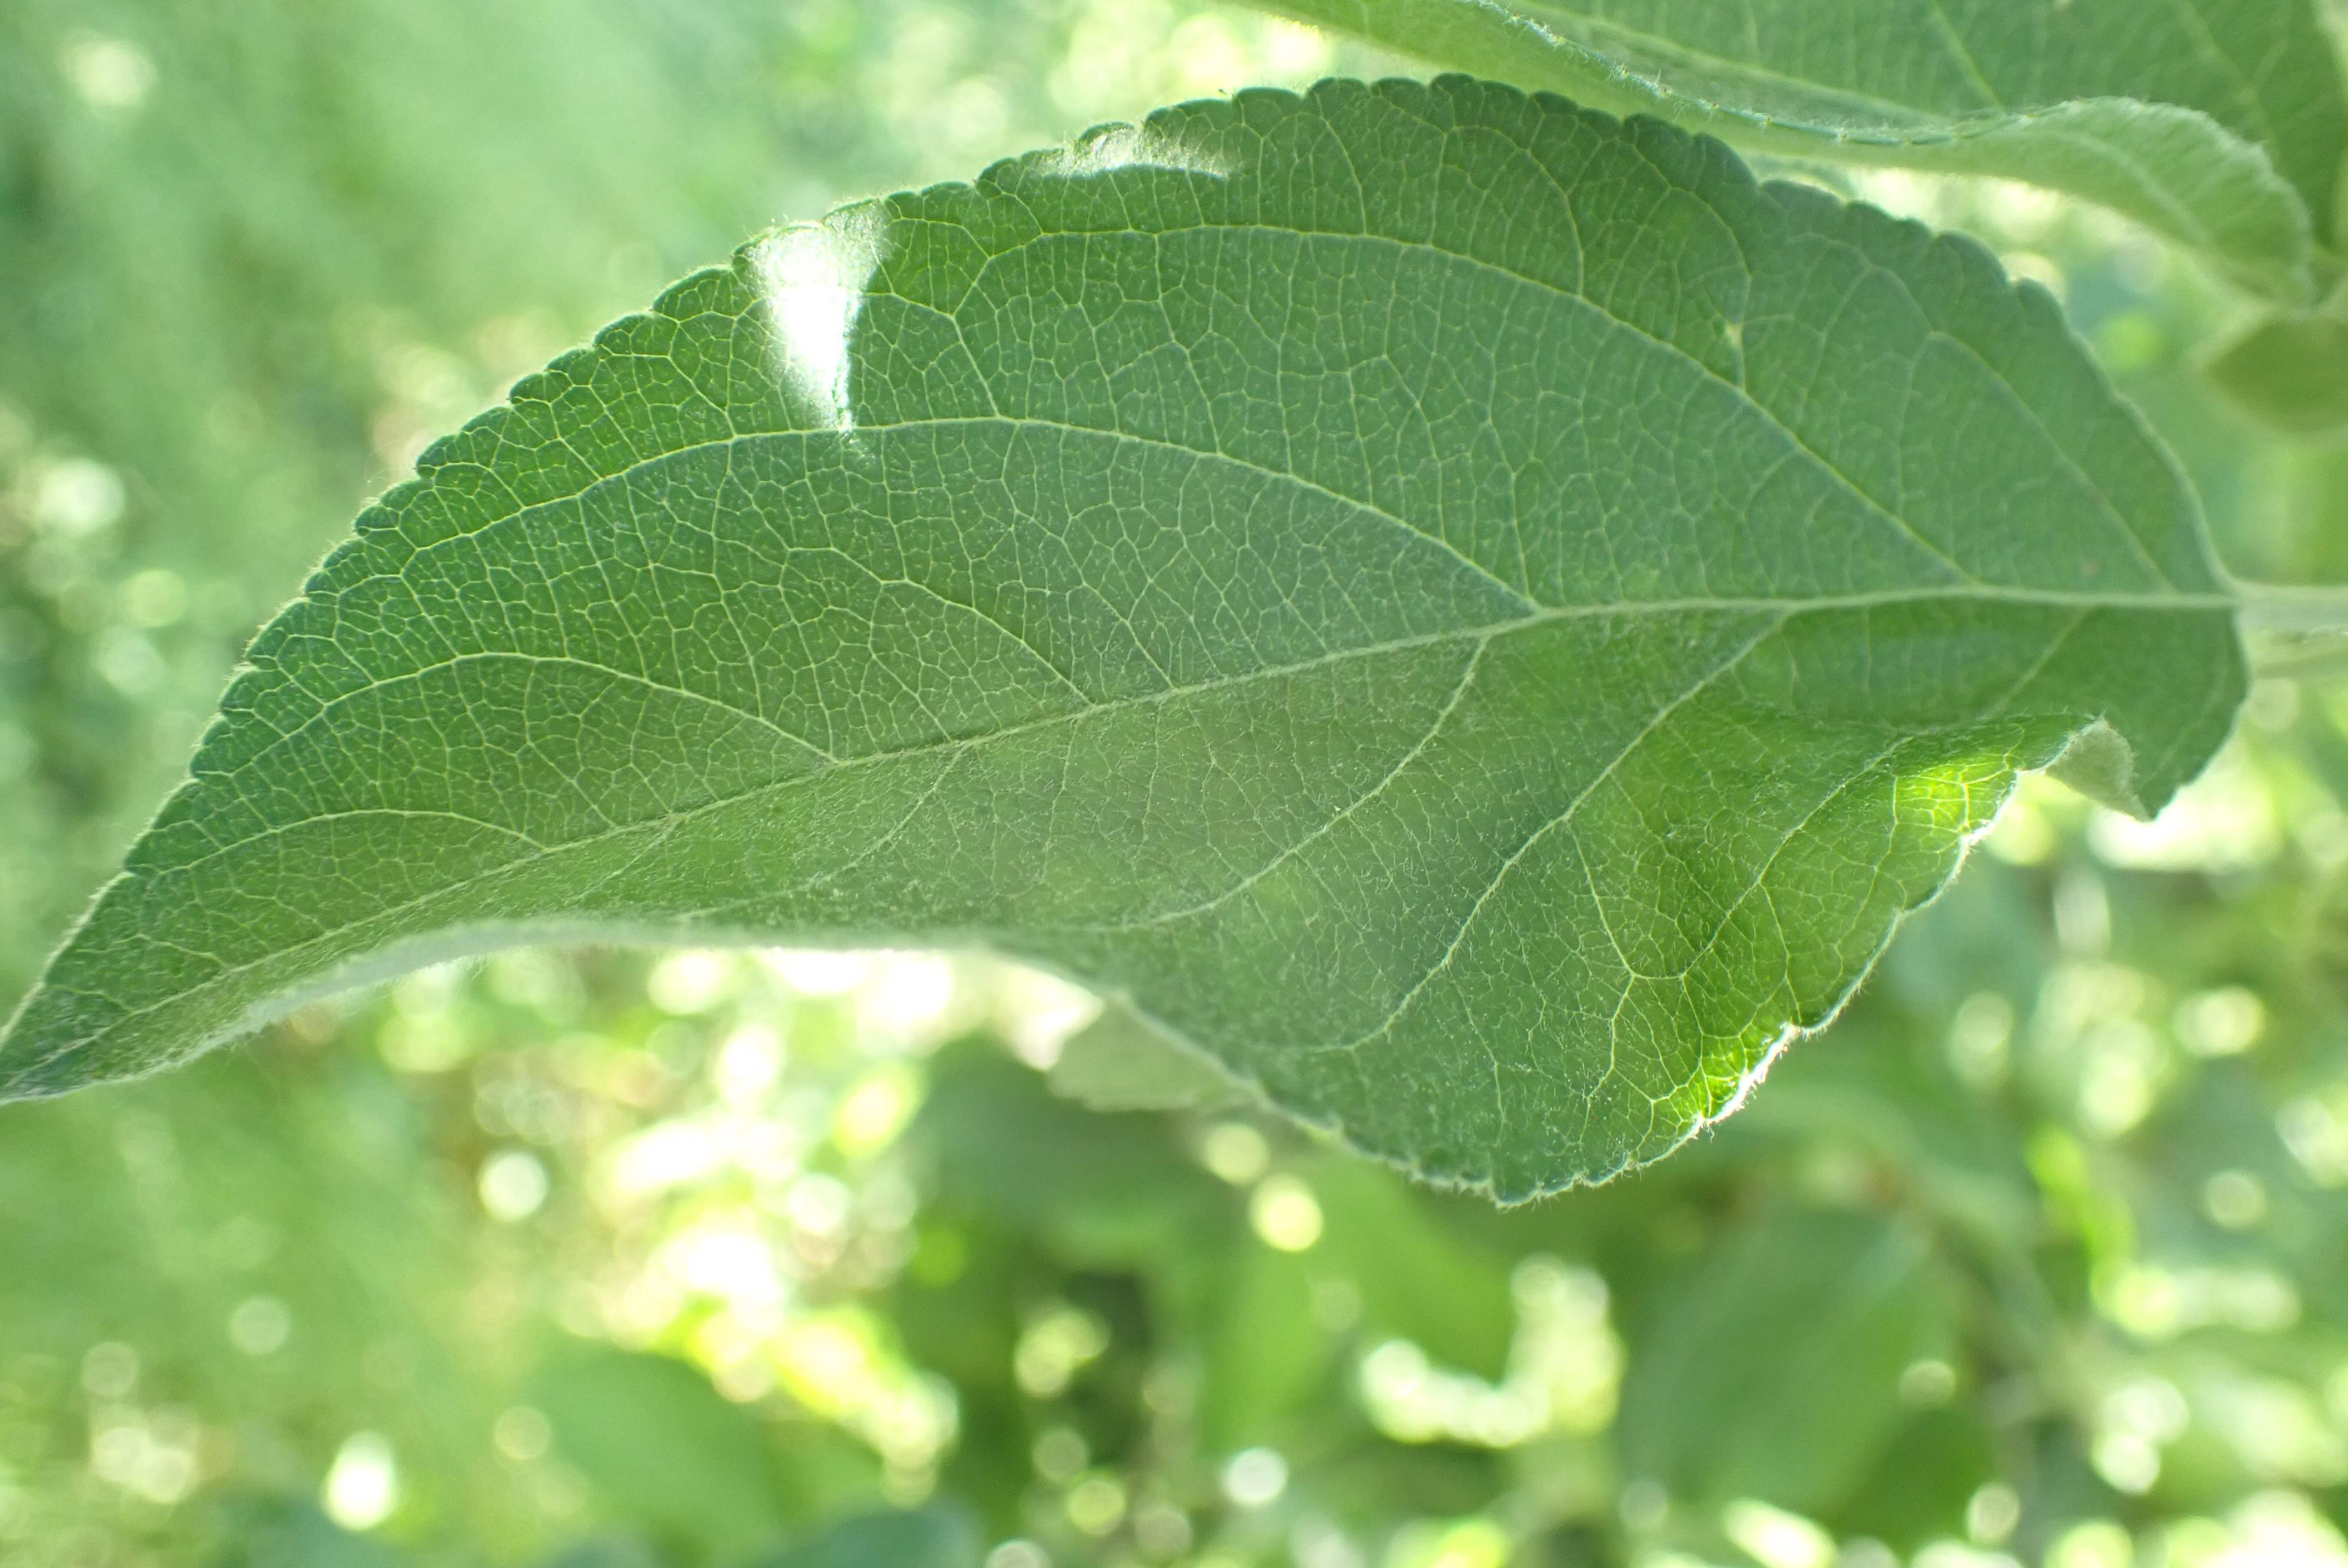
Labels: healthy